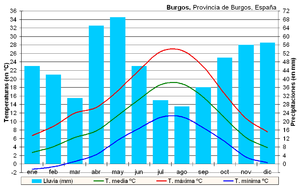
Burgos est une ville du nord de l'Espagne, chef-lieu de la comarca de l'Alfoz de Burgos, dans la Communauté autonome de Castille-et-León, capitale de la province de Burgos. Elle est traversée par la rivière Arlanzón, qui appartient au bassin du Duero.